Social Purpose Education

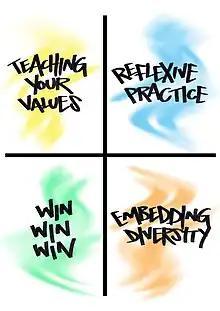
Social Purpose Cornerstones

Social Purpose Education is explicitly values-based. Participants are invited to regularly check in with their personal values and how these connect with practice principles. The language of values continues to be explicated throughout. Values work is the cornerstone of any transformational education programme, such as the Thinking Environment, Training for Transformation, and Freirean based education (see, for example, the Paulo Freire Institute and Highlander Center).